Assisted migration of forests in North America

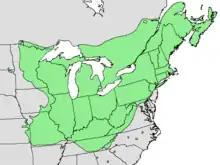
"Acer saccharum" range map

The Monarch Butterfly Biosphere Reserve in central Mexico depends upon the integrity of its evergreen forest trees to serve as winter habitat for a long-distance annual migrator: the monarch butterfly. The oyamel fir is a major species of evergreen on which the overwintering butterflies spend a significant time during their winter diapause, or suspended development. The tree's survival is threatened at its lower elevations on mountain slopes, in part, by climate change. Climate stress is also indicated by weak seedling recruitment, meaning that most of the oyamel fir seedlings do not survive past that point. This is true even in the higher forest elevations where trees do not otherwise show strong indicators of stress. Upslope assisted migration experiments are underway, with findings suggesting that "400 meters upward in elevation (i.e., assisted migration) to compensate for future warmer climates does not appear to have any negative impacts on the seedlings, while potentially conferring closer alignment to future climates."